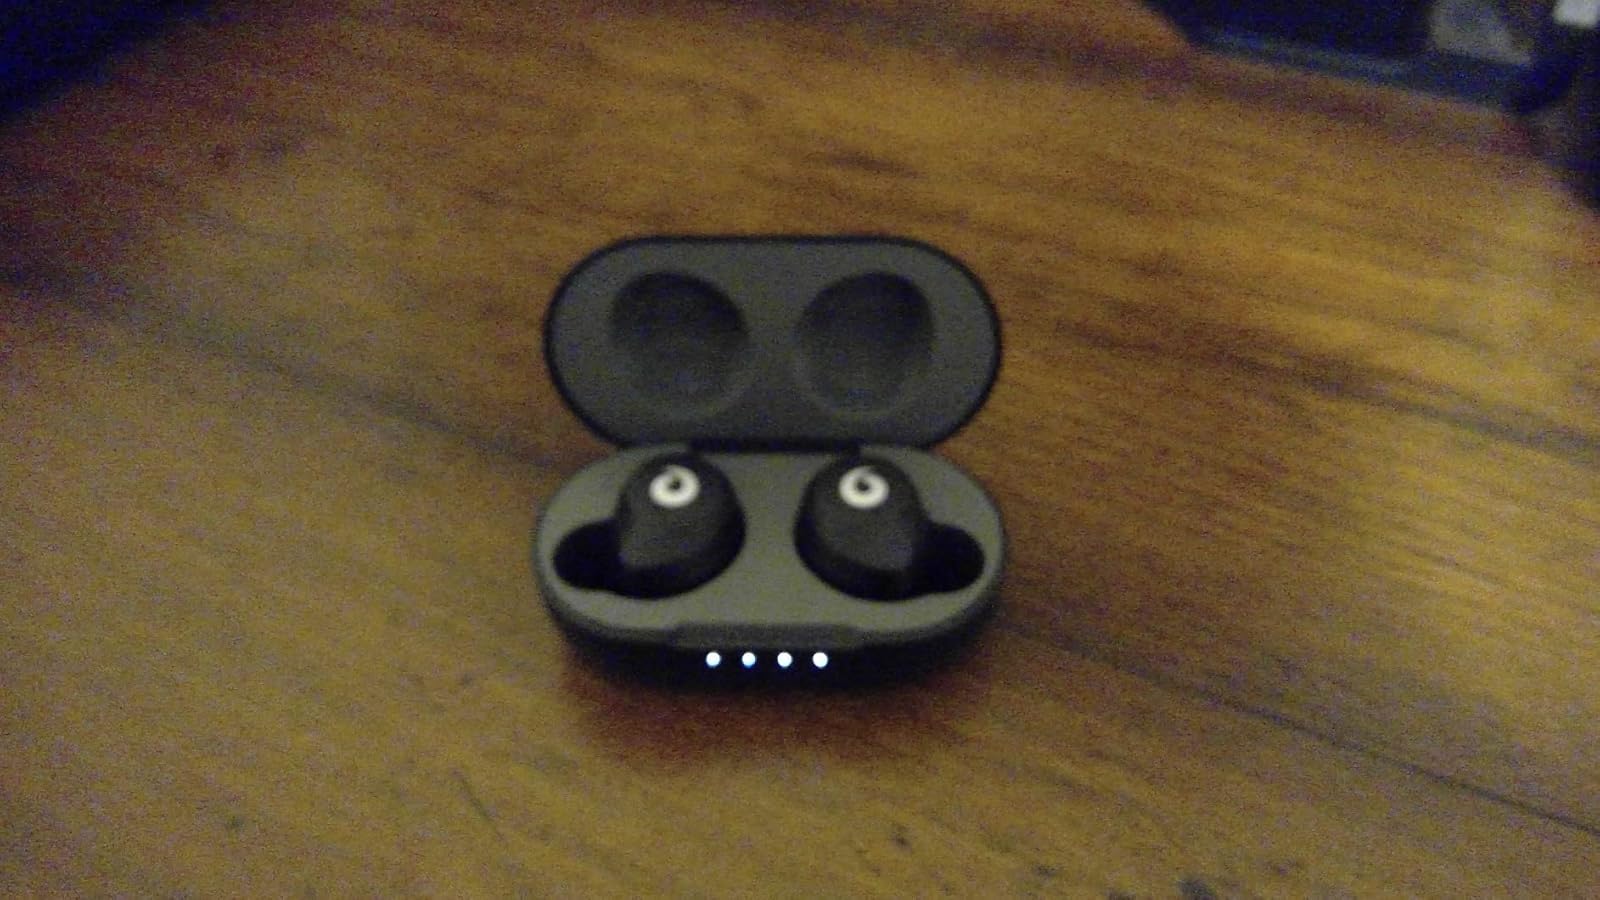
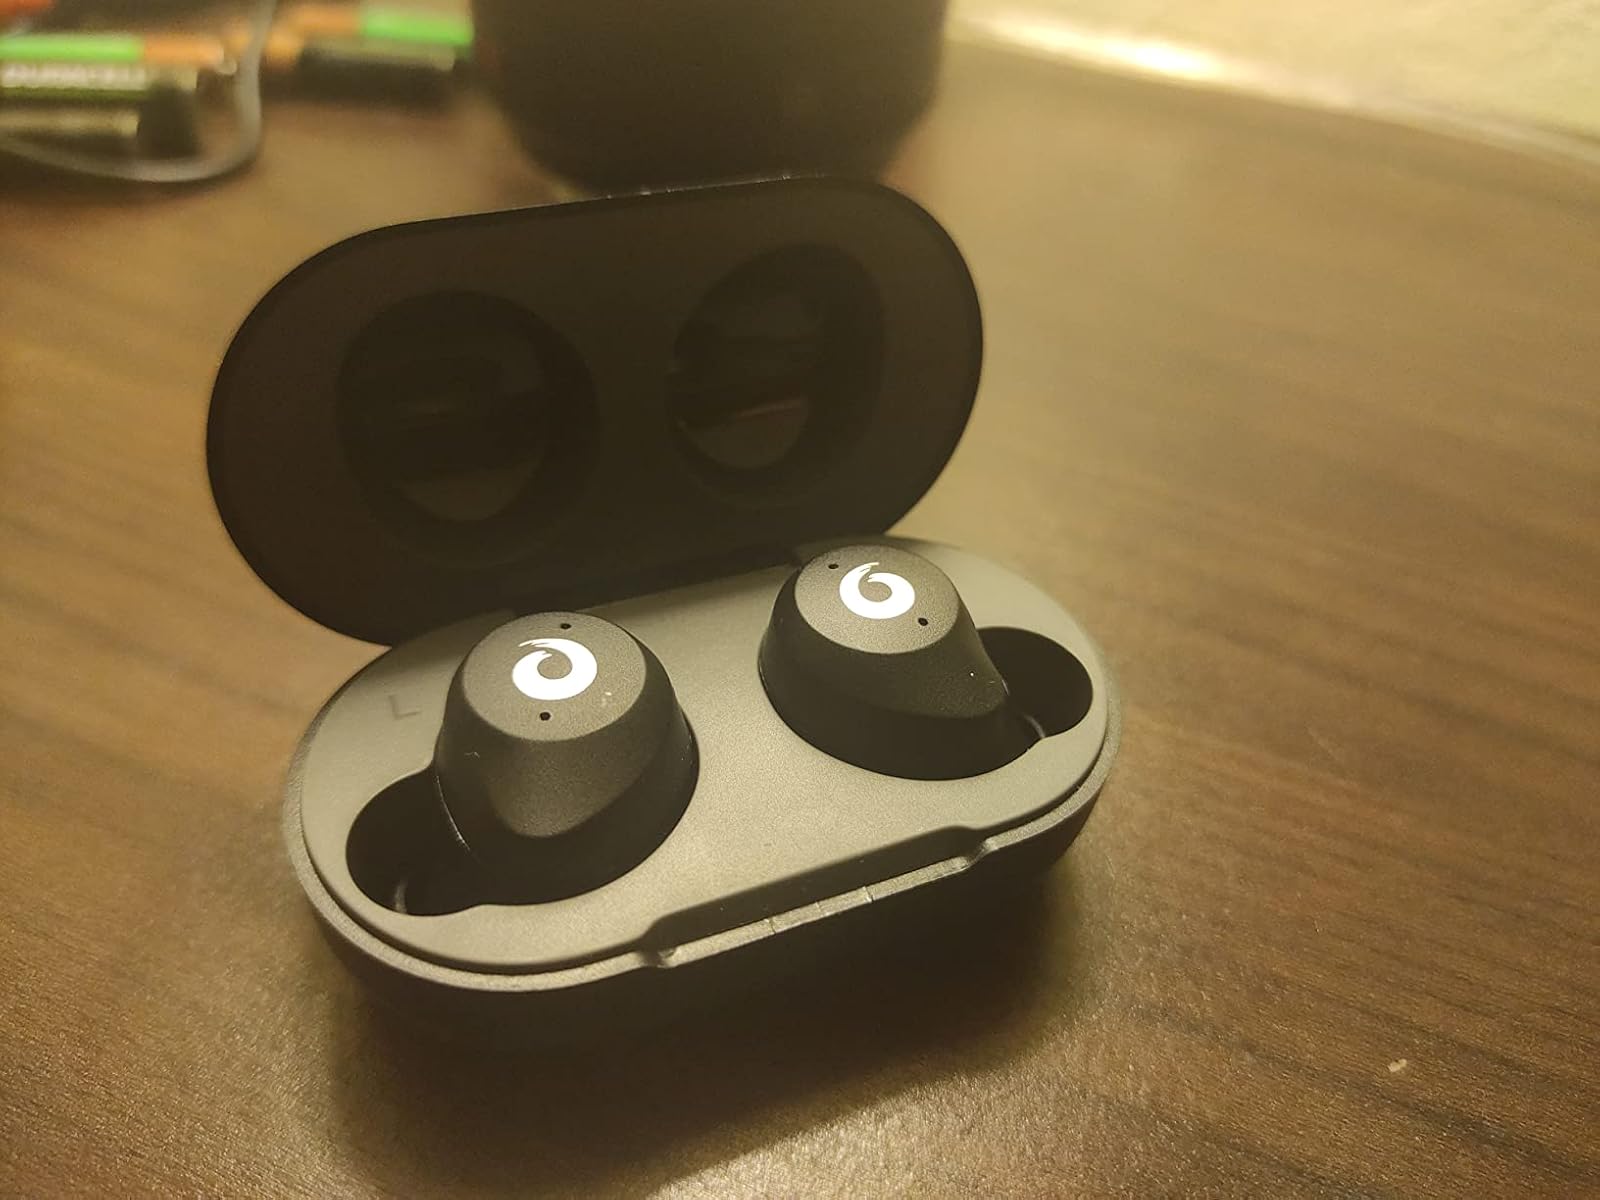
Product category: earbuds
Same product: yes